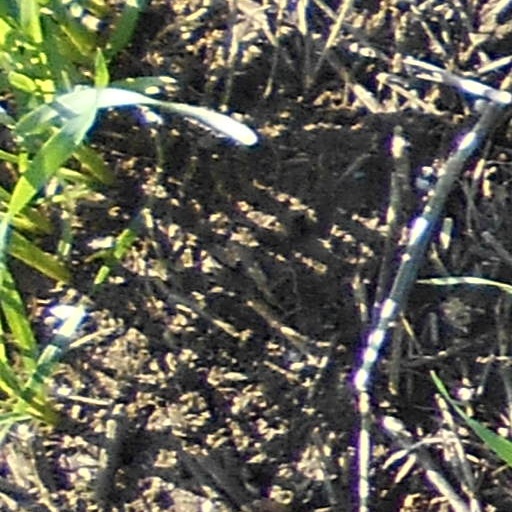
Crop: wheat